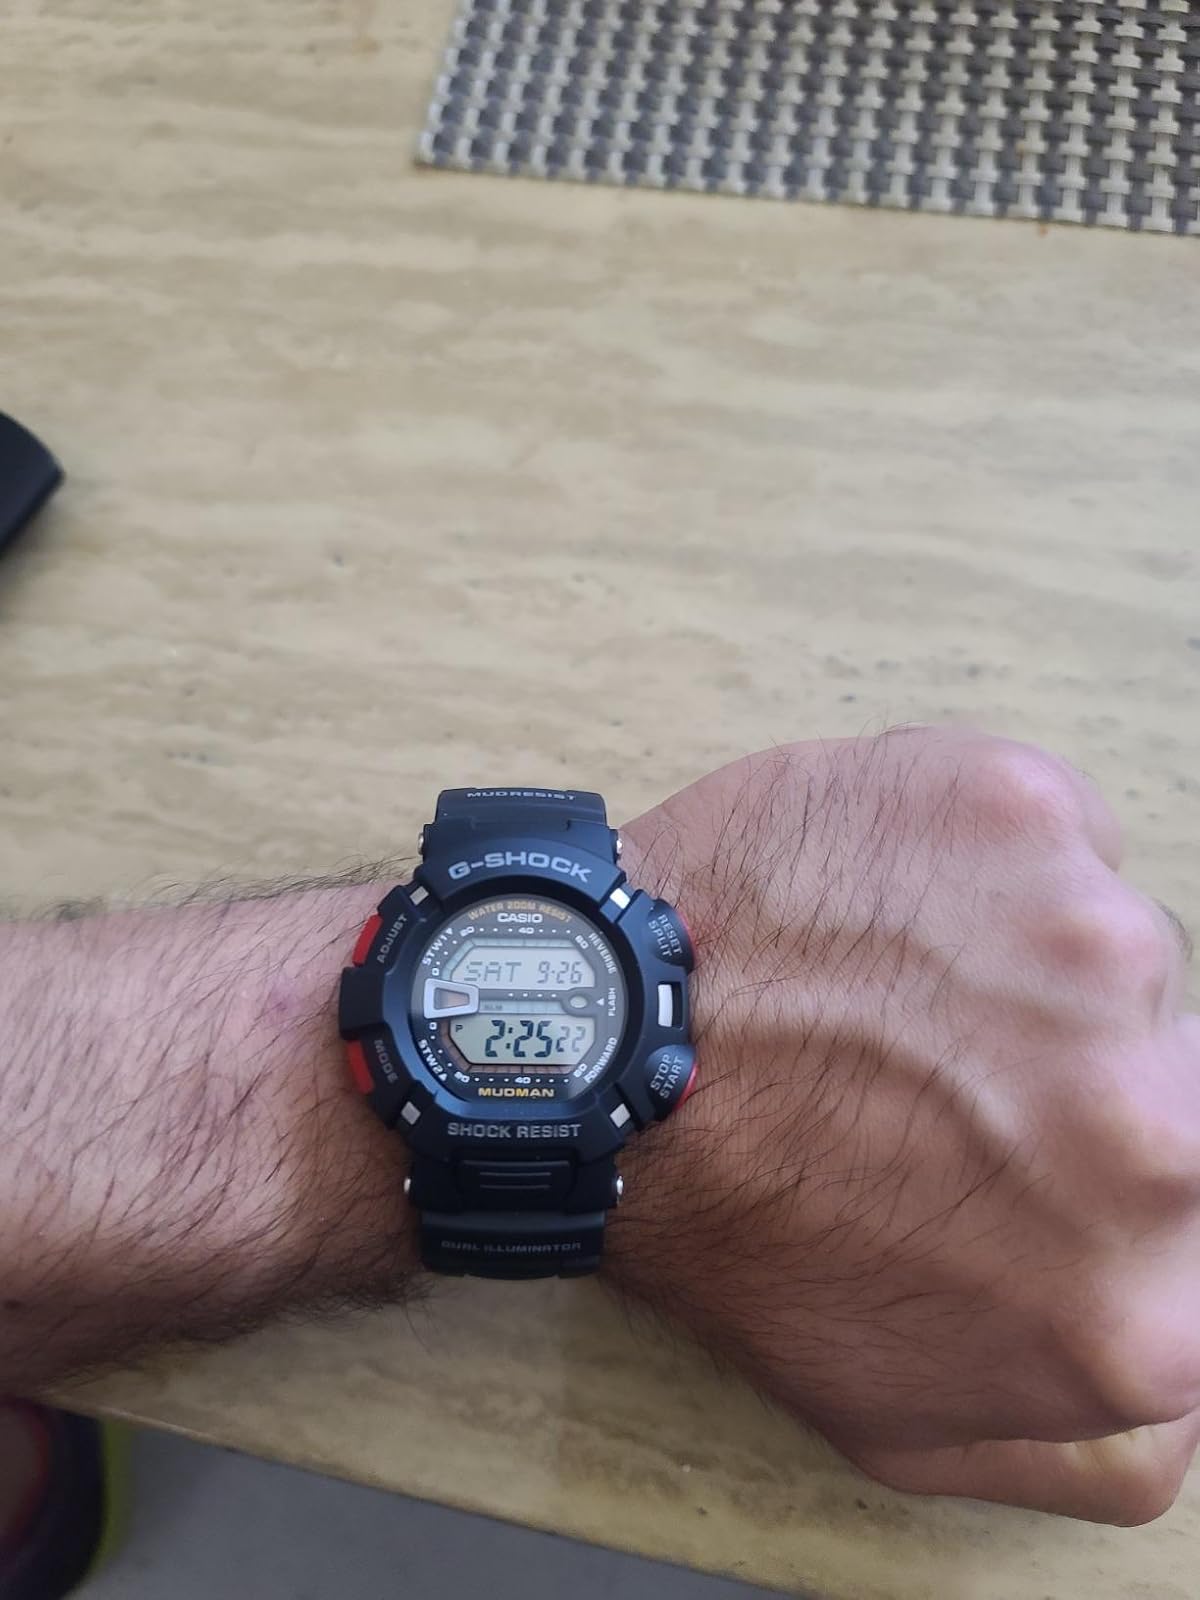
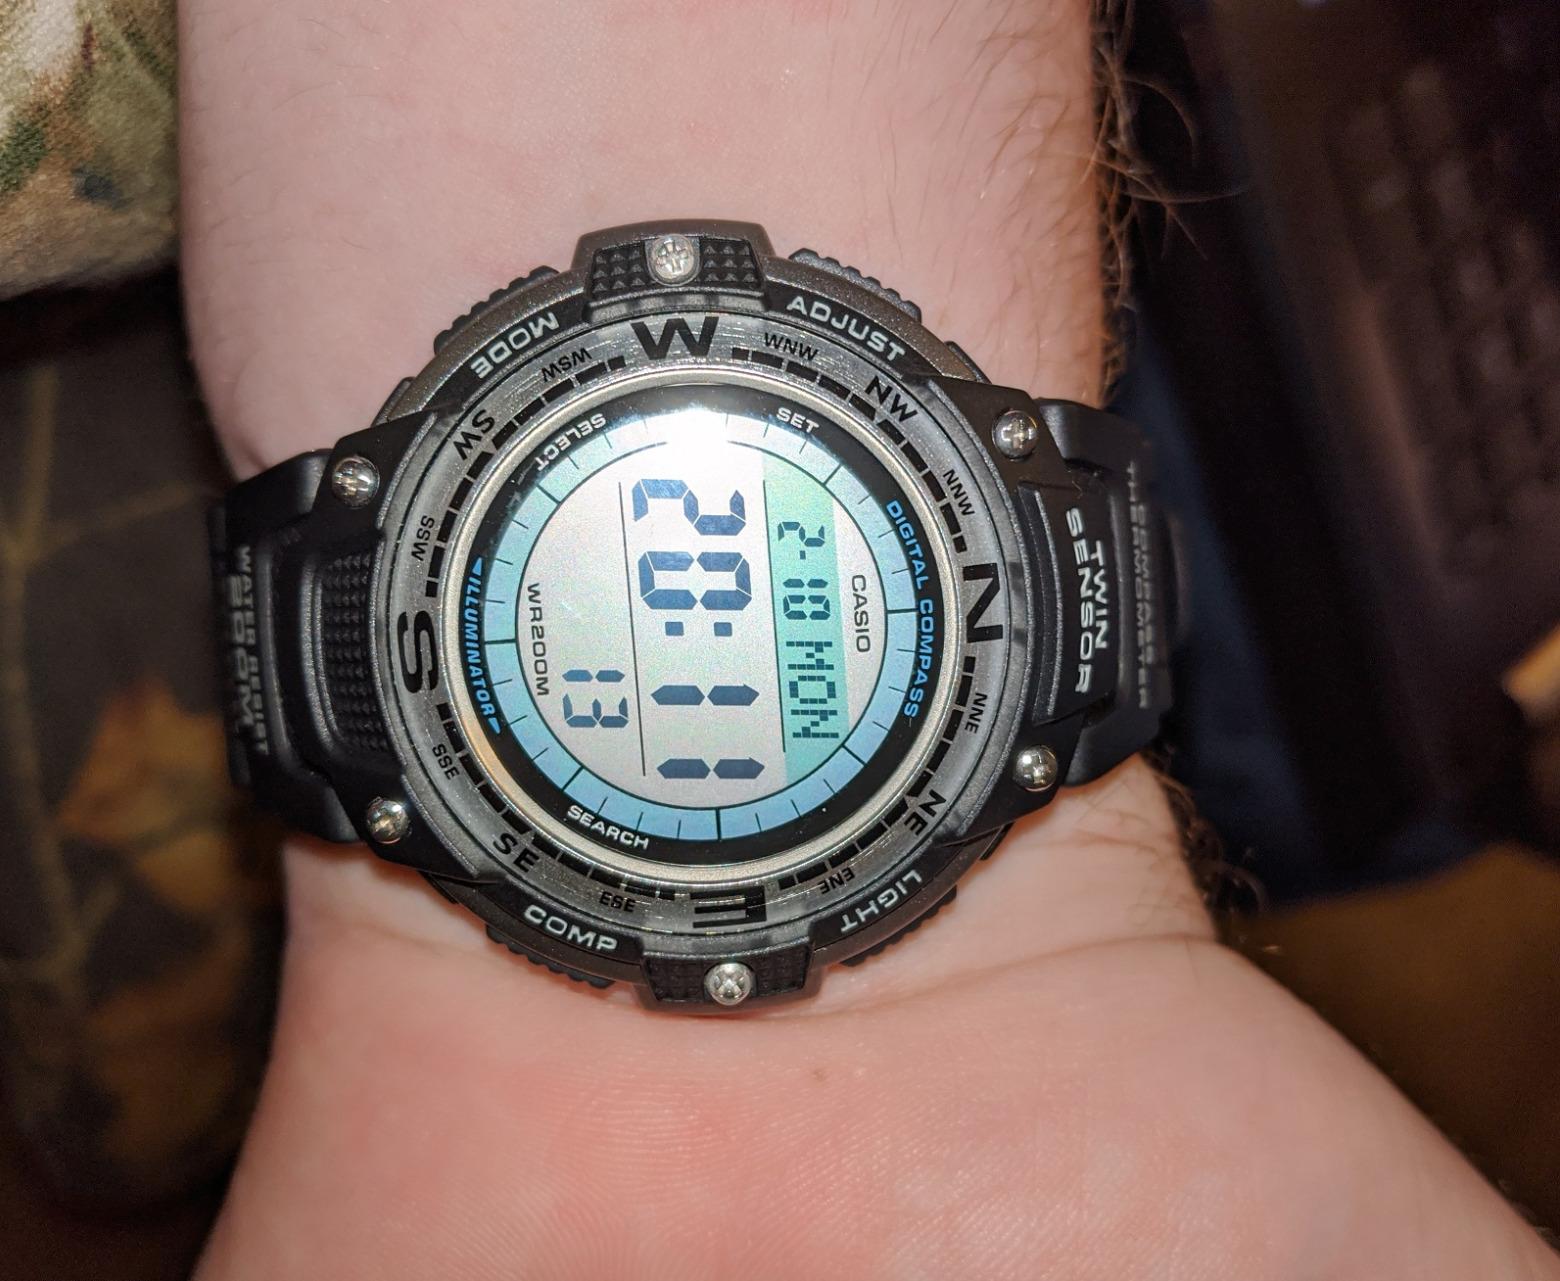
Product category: accessories_watch
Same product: no